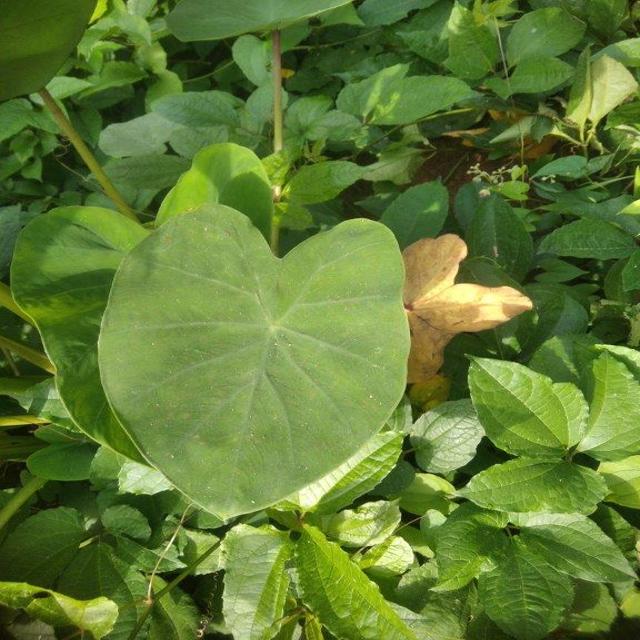
Label: Healthy